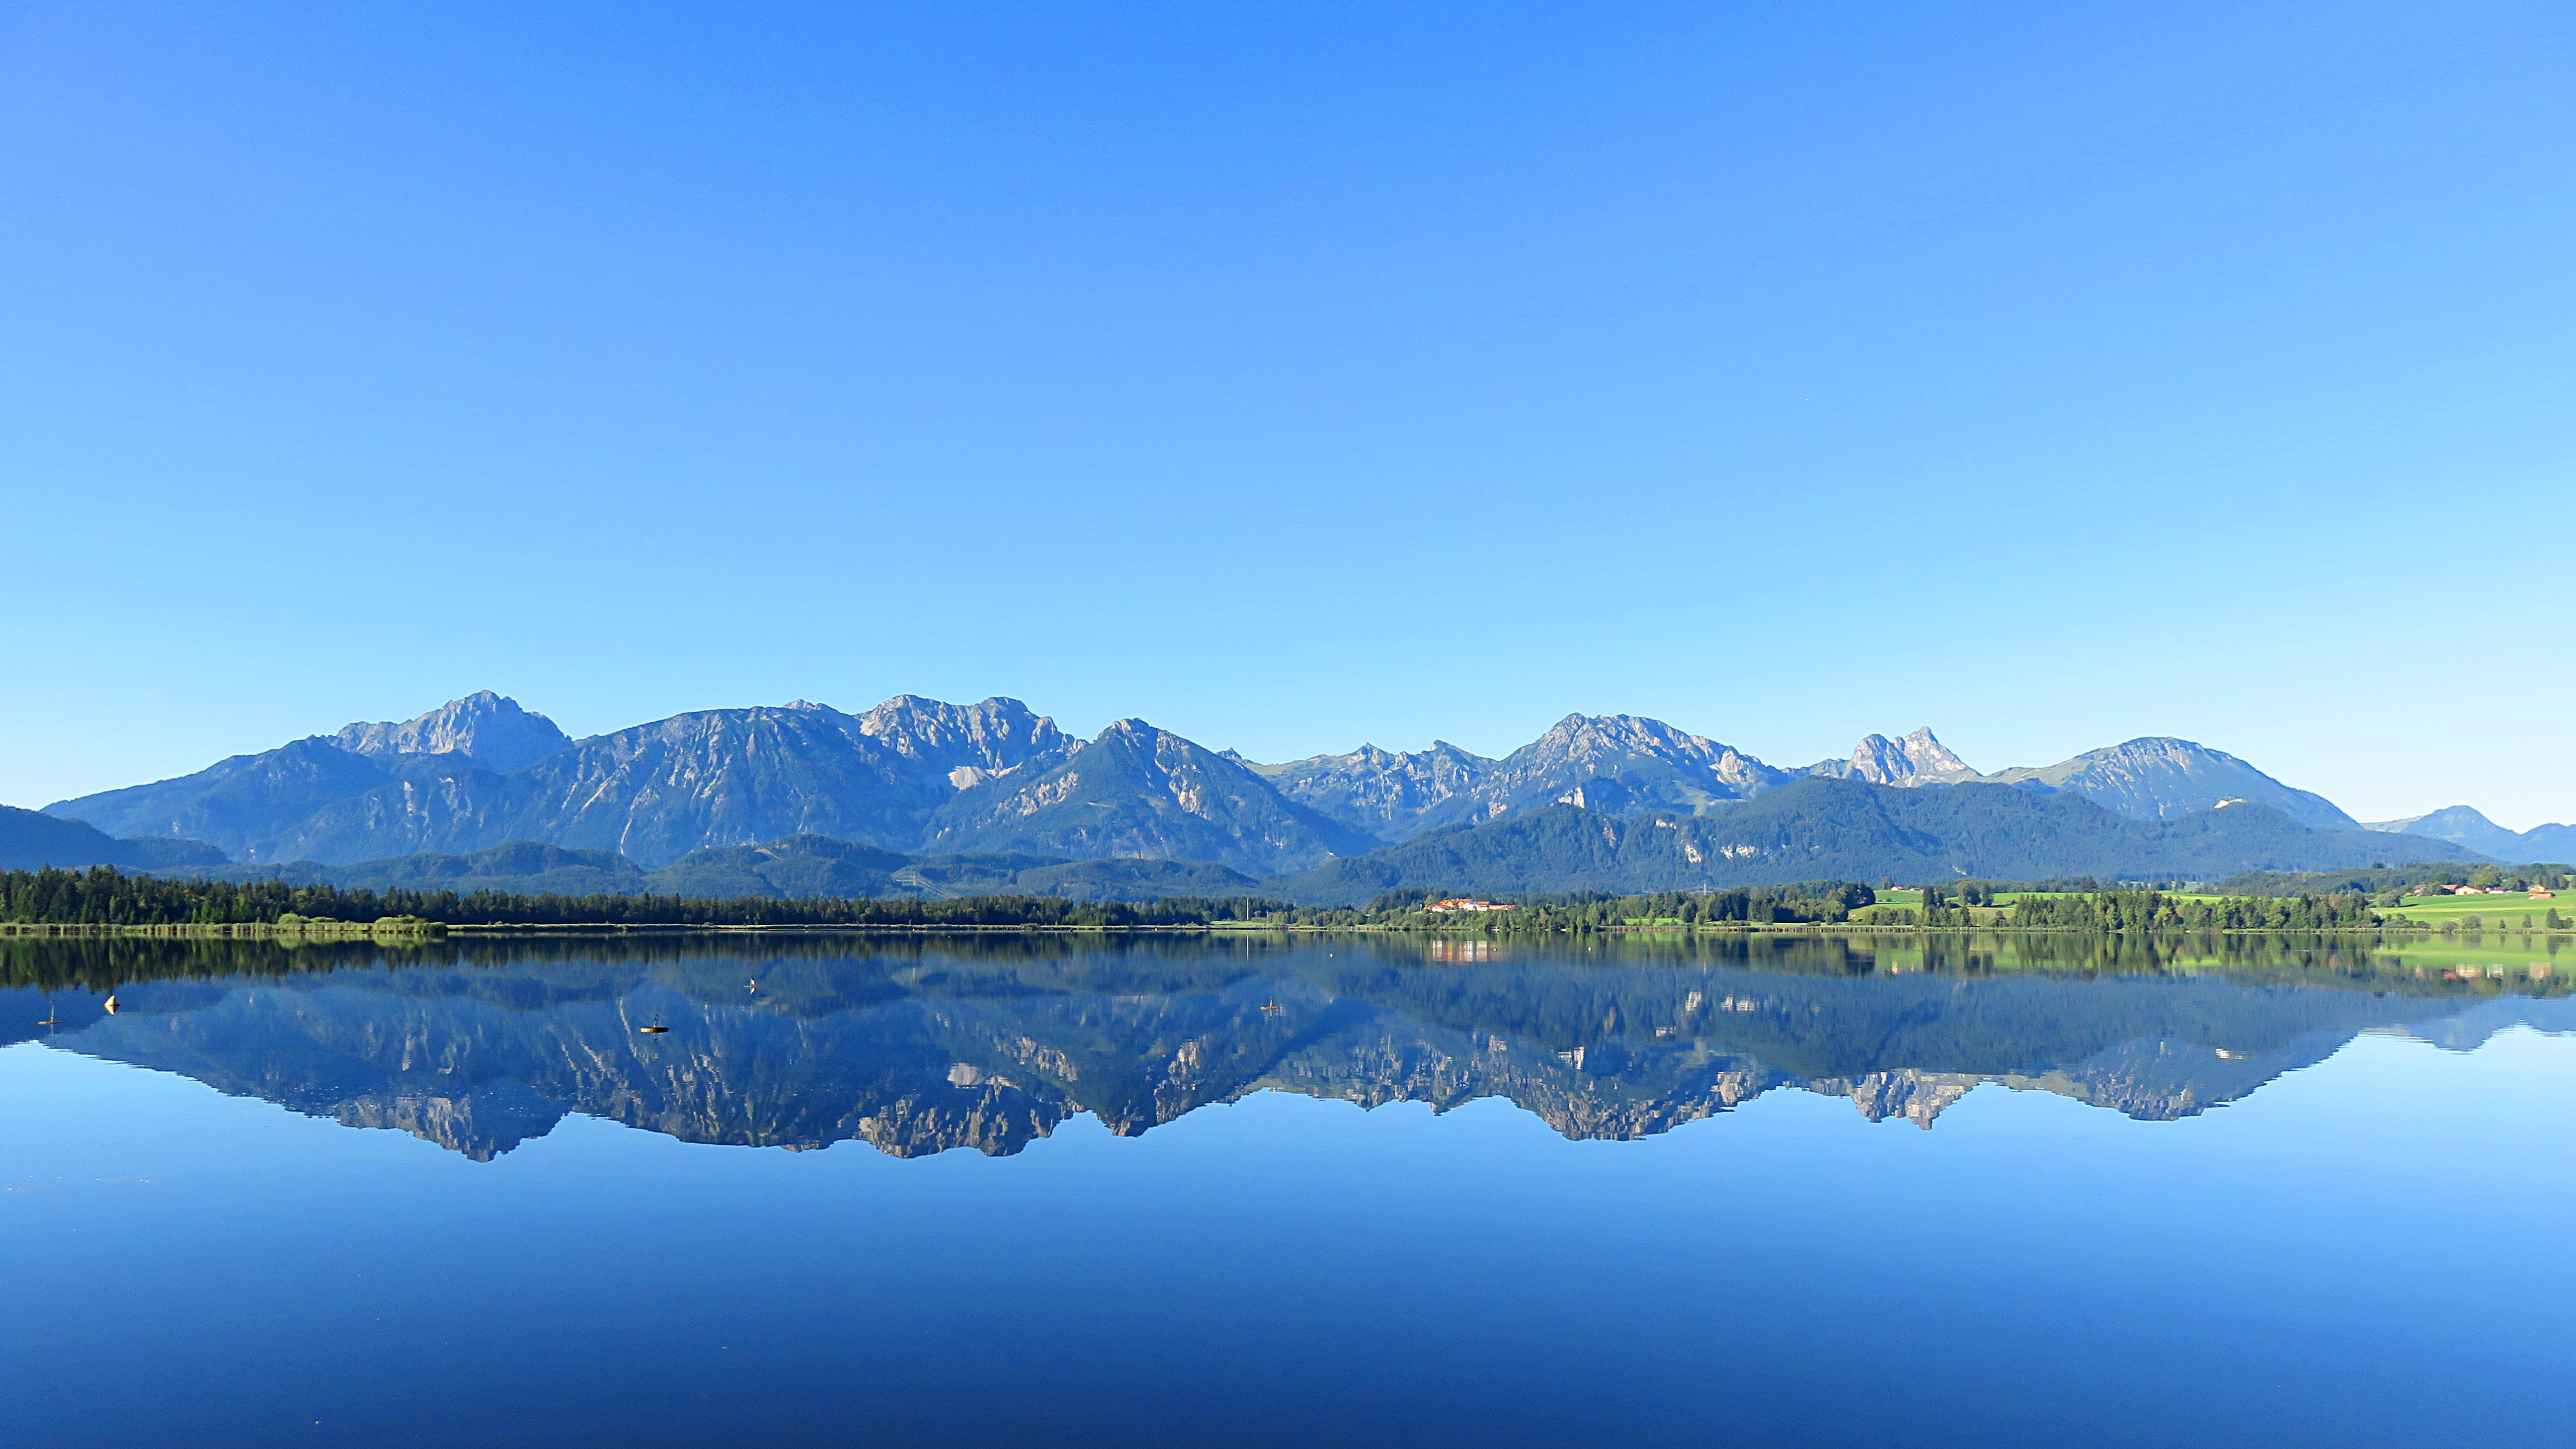
landscape, water, horizon, wilderness, mountain, sky, lake, mountain range, panorama, reflection, blue, reservoir, body of water, mountains, plateau, loch, crater lake, mirroring, water surface, mountainous landforms